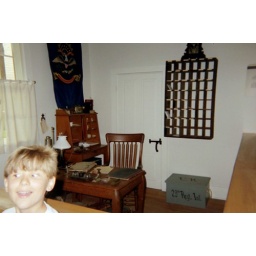
A working telegraph machine was clicking away behind Seth in the communications office at Fort Mackinac